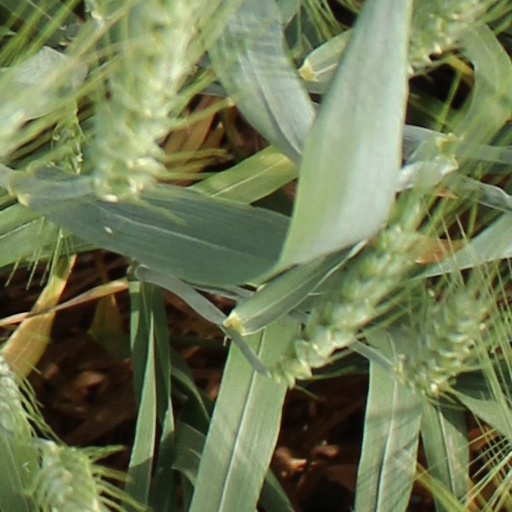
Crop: wheat